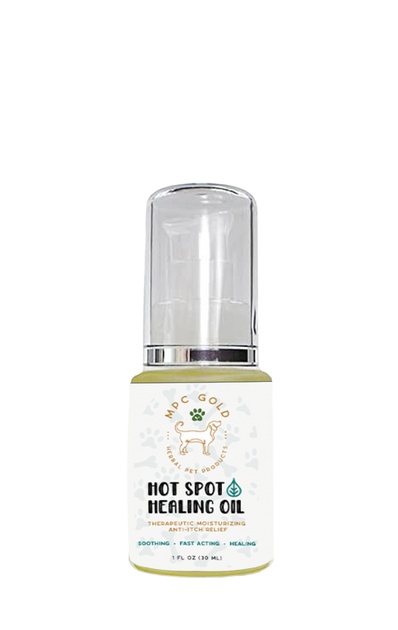
Hot Spot Healing Oil
Therapeutic Moisturizing Anti-Itch Relief Benefits: * Hand-tailored Blend of Essential Oils to Relieve Dry, Itchy or Irritated Skin * Sulfate Free, Paraben Free * No Animal Testing or By-products Used A therapeutic, moisturizing, anti-itch formula that provides fast relief for dry, itchy or irritated skin. Directions: Apply 2-3 full pumps directly onto dry, itchy or irritated skin. With love and gentle care, work healing oil into affected areas allowing the moisture to be absorbed by your dogs skin. Use up to 4 times daily. This product is not intended to replace proper veterinary care. For external use only. Avoid direct ingestion and rinse thoroughly if exposed to eyes. Ingredients: Glycine Soja (Soybean) Oil, Cannabis Sativa (Hemp) Seed Oil, Tocopherol, Persea Gratissima (Avocado) Oil, Simmondsia Chinensis (Jojoba) Seed Oil, Prunus Armeniaca (Apricot) Kernel Oil, Citrus Limon (Lemon) Oil, Pelargonium Graveolens (Geranium) Oil, Aniba Rosaeodora (Rosewood) Oil, Litsea Cubeba (May Chang) Oil, Cedros Atlantica (Cedarwood) Oil, Eucalyptus Globulus Leaf Oil, Rosmarinus Officinalis (Rosemary) Leaf Extract, Mauro Pet Cares Blend of Essential Oils. SKU: XMSBM001 Brand: MPC Gold, LLC MPN: XMSBM001 SKU : S002800B002940P000009V000 EPA Reg. No. (if applicable) : Materials (if applicable): Manufacturer: MPC Gold, LLC
Brand: MPC Gold, LLC
Category: Animals & Pet Supplies > Pet Supplies > Pet Medicine > Allergy Relief